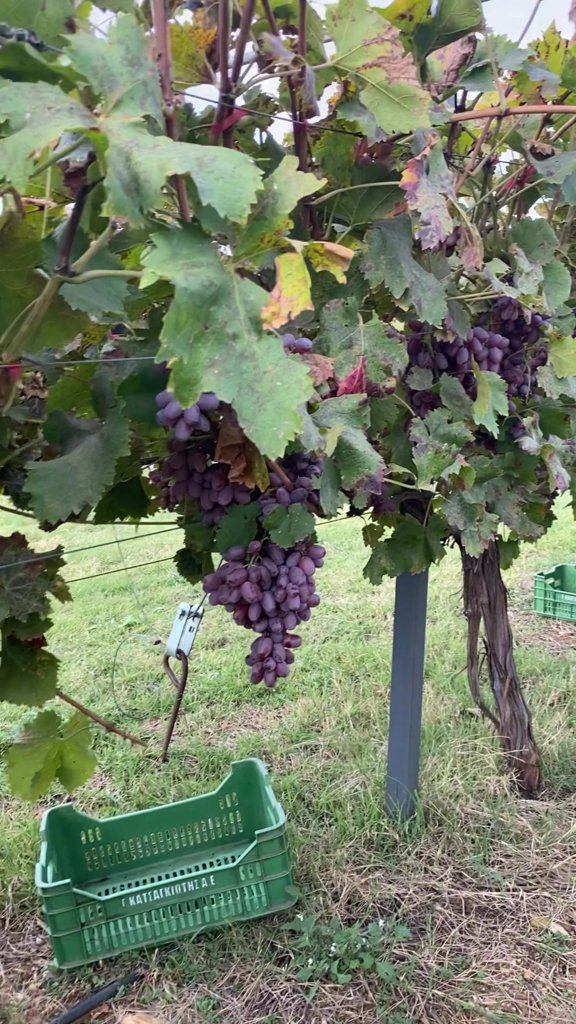
Berries visible: 140
Grape clusters: 7